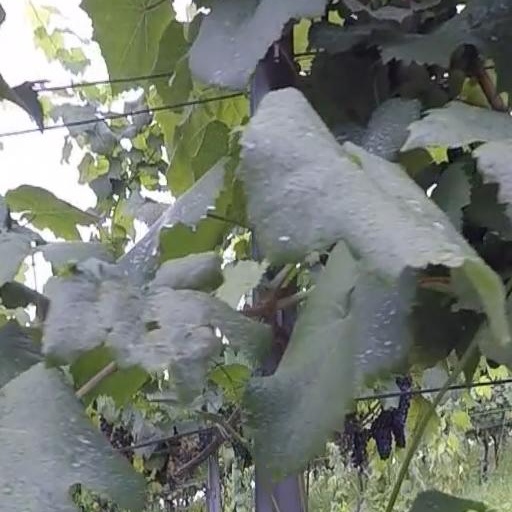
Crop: grape